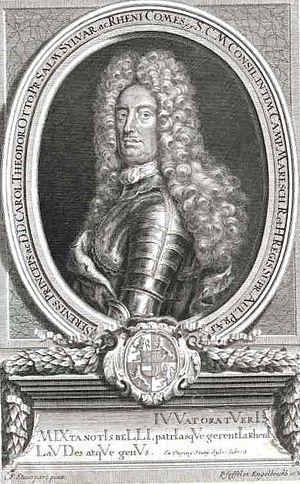
Charles-Théodore-Othon, prince de Salm est un souverain qui se mit au service du Saint Empire Romain Germanique.